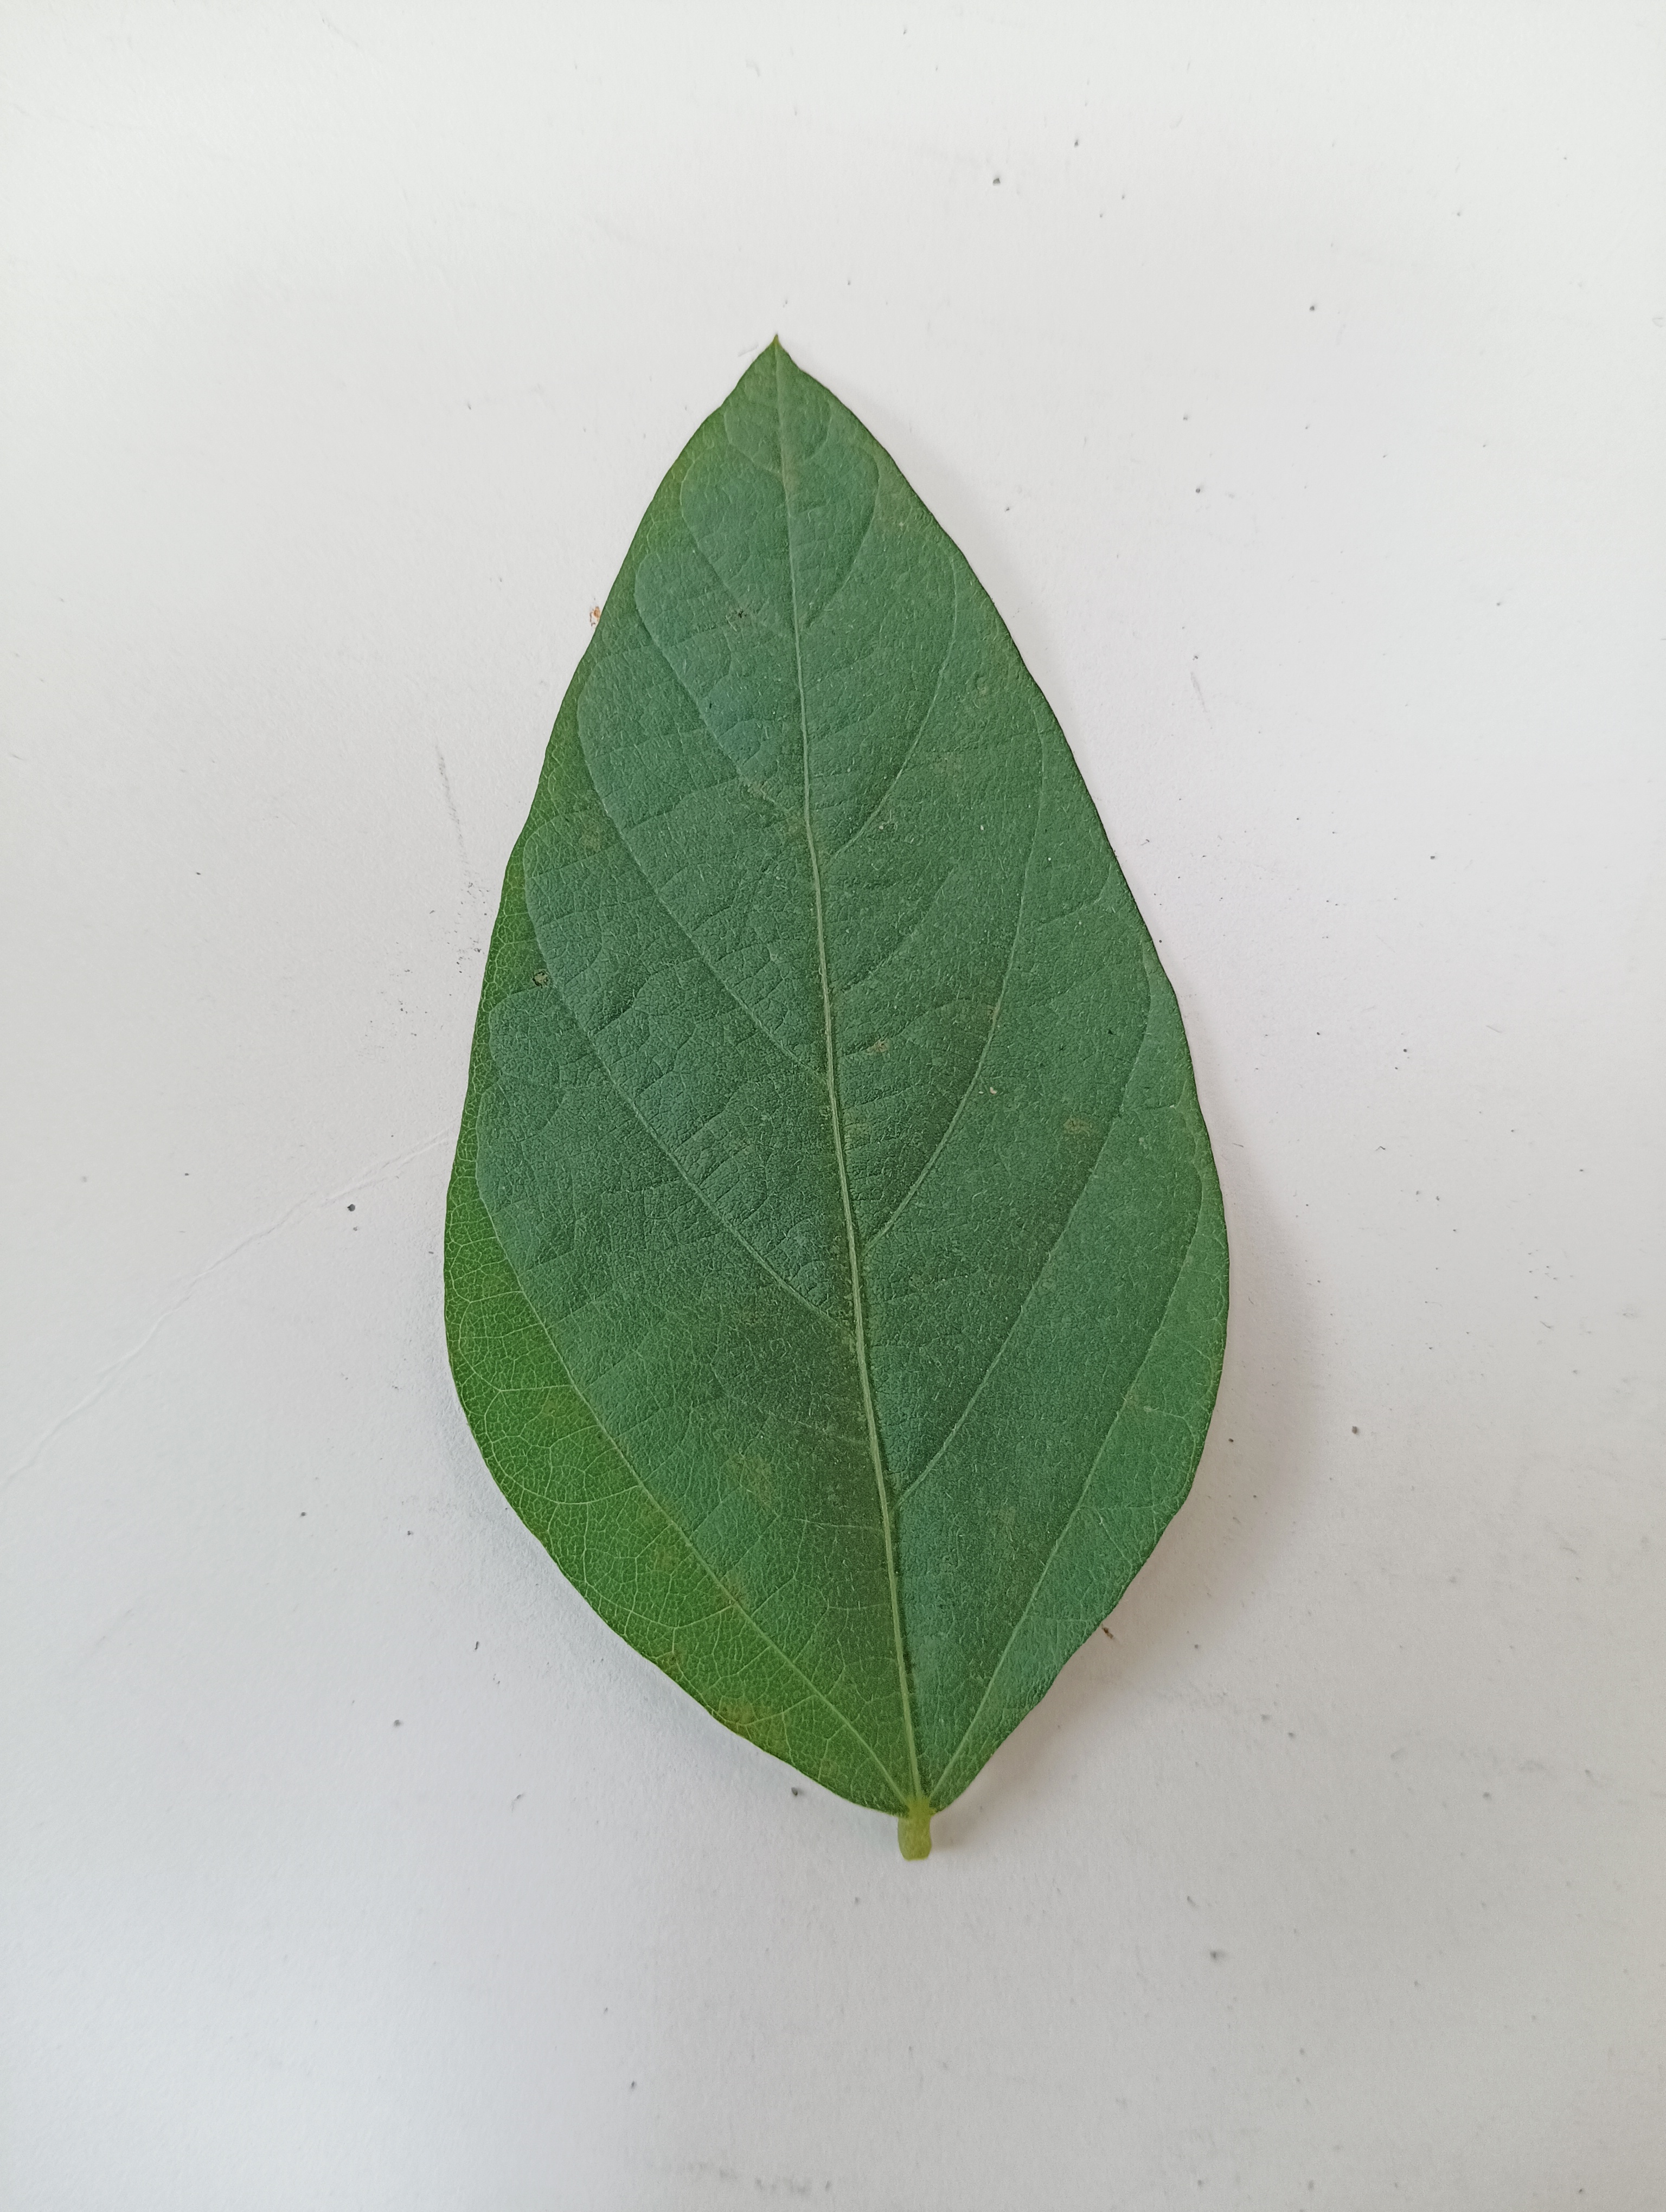
Label: Healthy